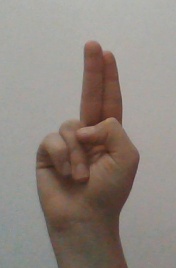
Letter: taa